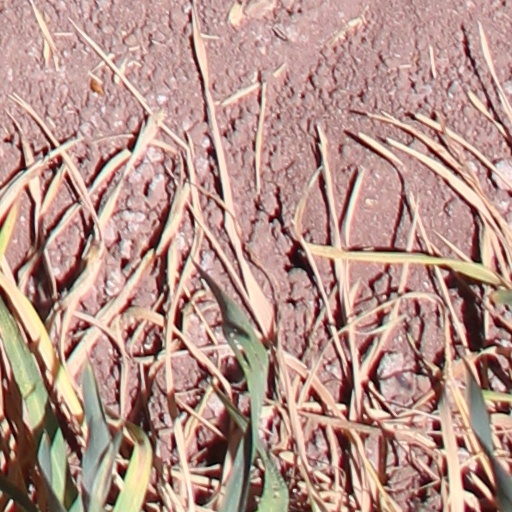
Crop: wheat